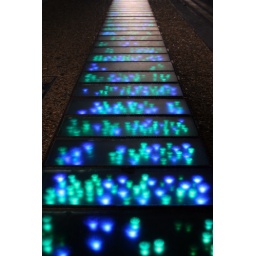
Green and blue lights glow and fade under the pavement in a tunnel beneath the south side of London Bridge.